Ahmad Shah Durrani

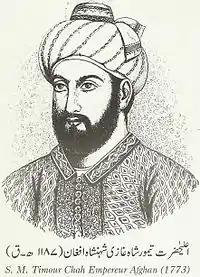
A black and white portrait, from the chset up, of a bearded and turbaned man

Meeting with Alamgir II at the Fatehpuri Mosque, Ahmad Shah led a grand entry into Delhi, which was marked with a gun salute. However, many inhabitants of the city had already fled or hidden, with the streets completely deserted. Many people barricaded themselves in their houses. Ahmad Shah's name was also inserted in the Khutbah for other mosques. Initially the Afghan army was ordered not to sack the city. Alamgir II was placed under house arrest, and houses outside the city of Delhi were ravaged. On the 29th, the bazaars of the city were sacked and Jahan Khan's soldiers extracted tribute from Feroz Shah Kotla, a large fortress in Delhi. On 30 January, Ahmad Shah minted coins in his name. He also married Hazrat Begum, a daughter of Alamgir II, while his son, Timur Shah, married another daughter of Alamgir.